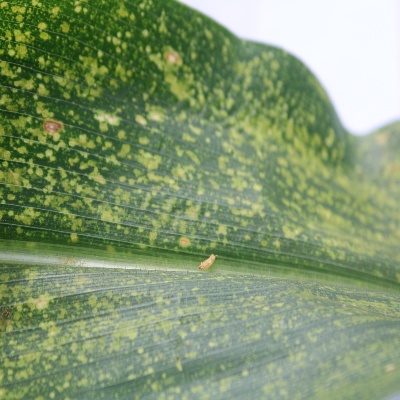
Crop: Maize
Condition: leaf spot